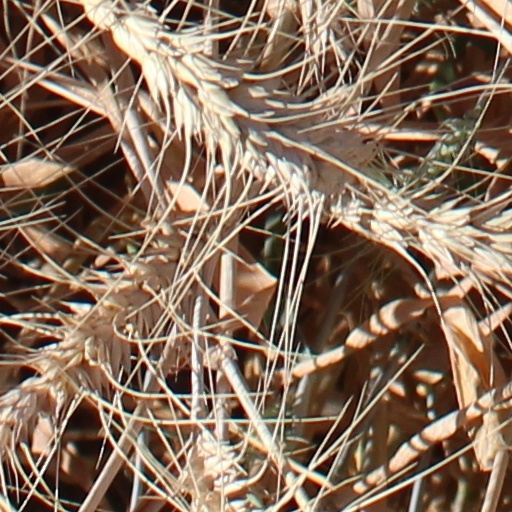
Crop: wheat